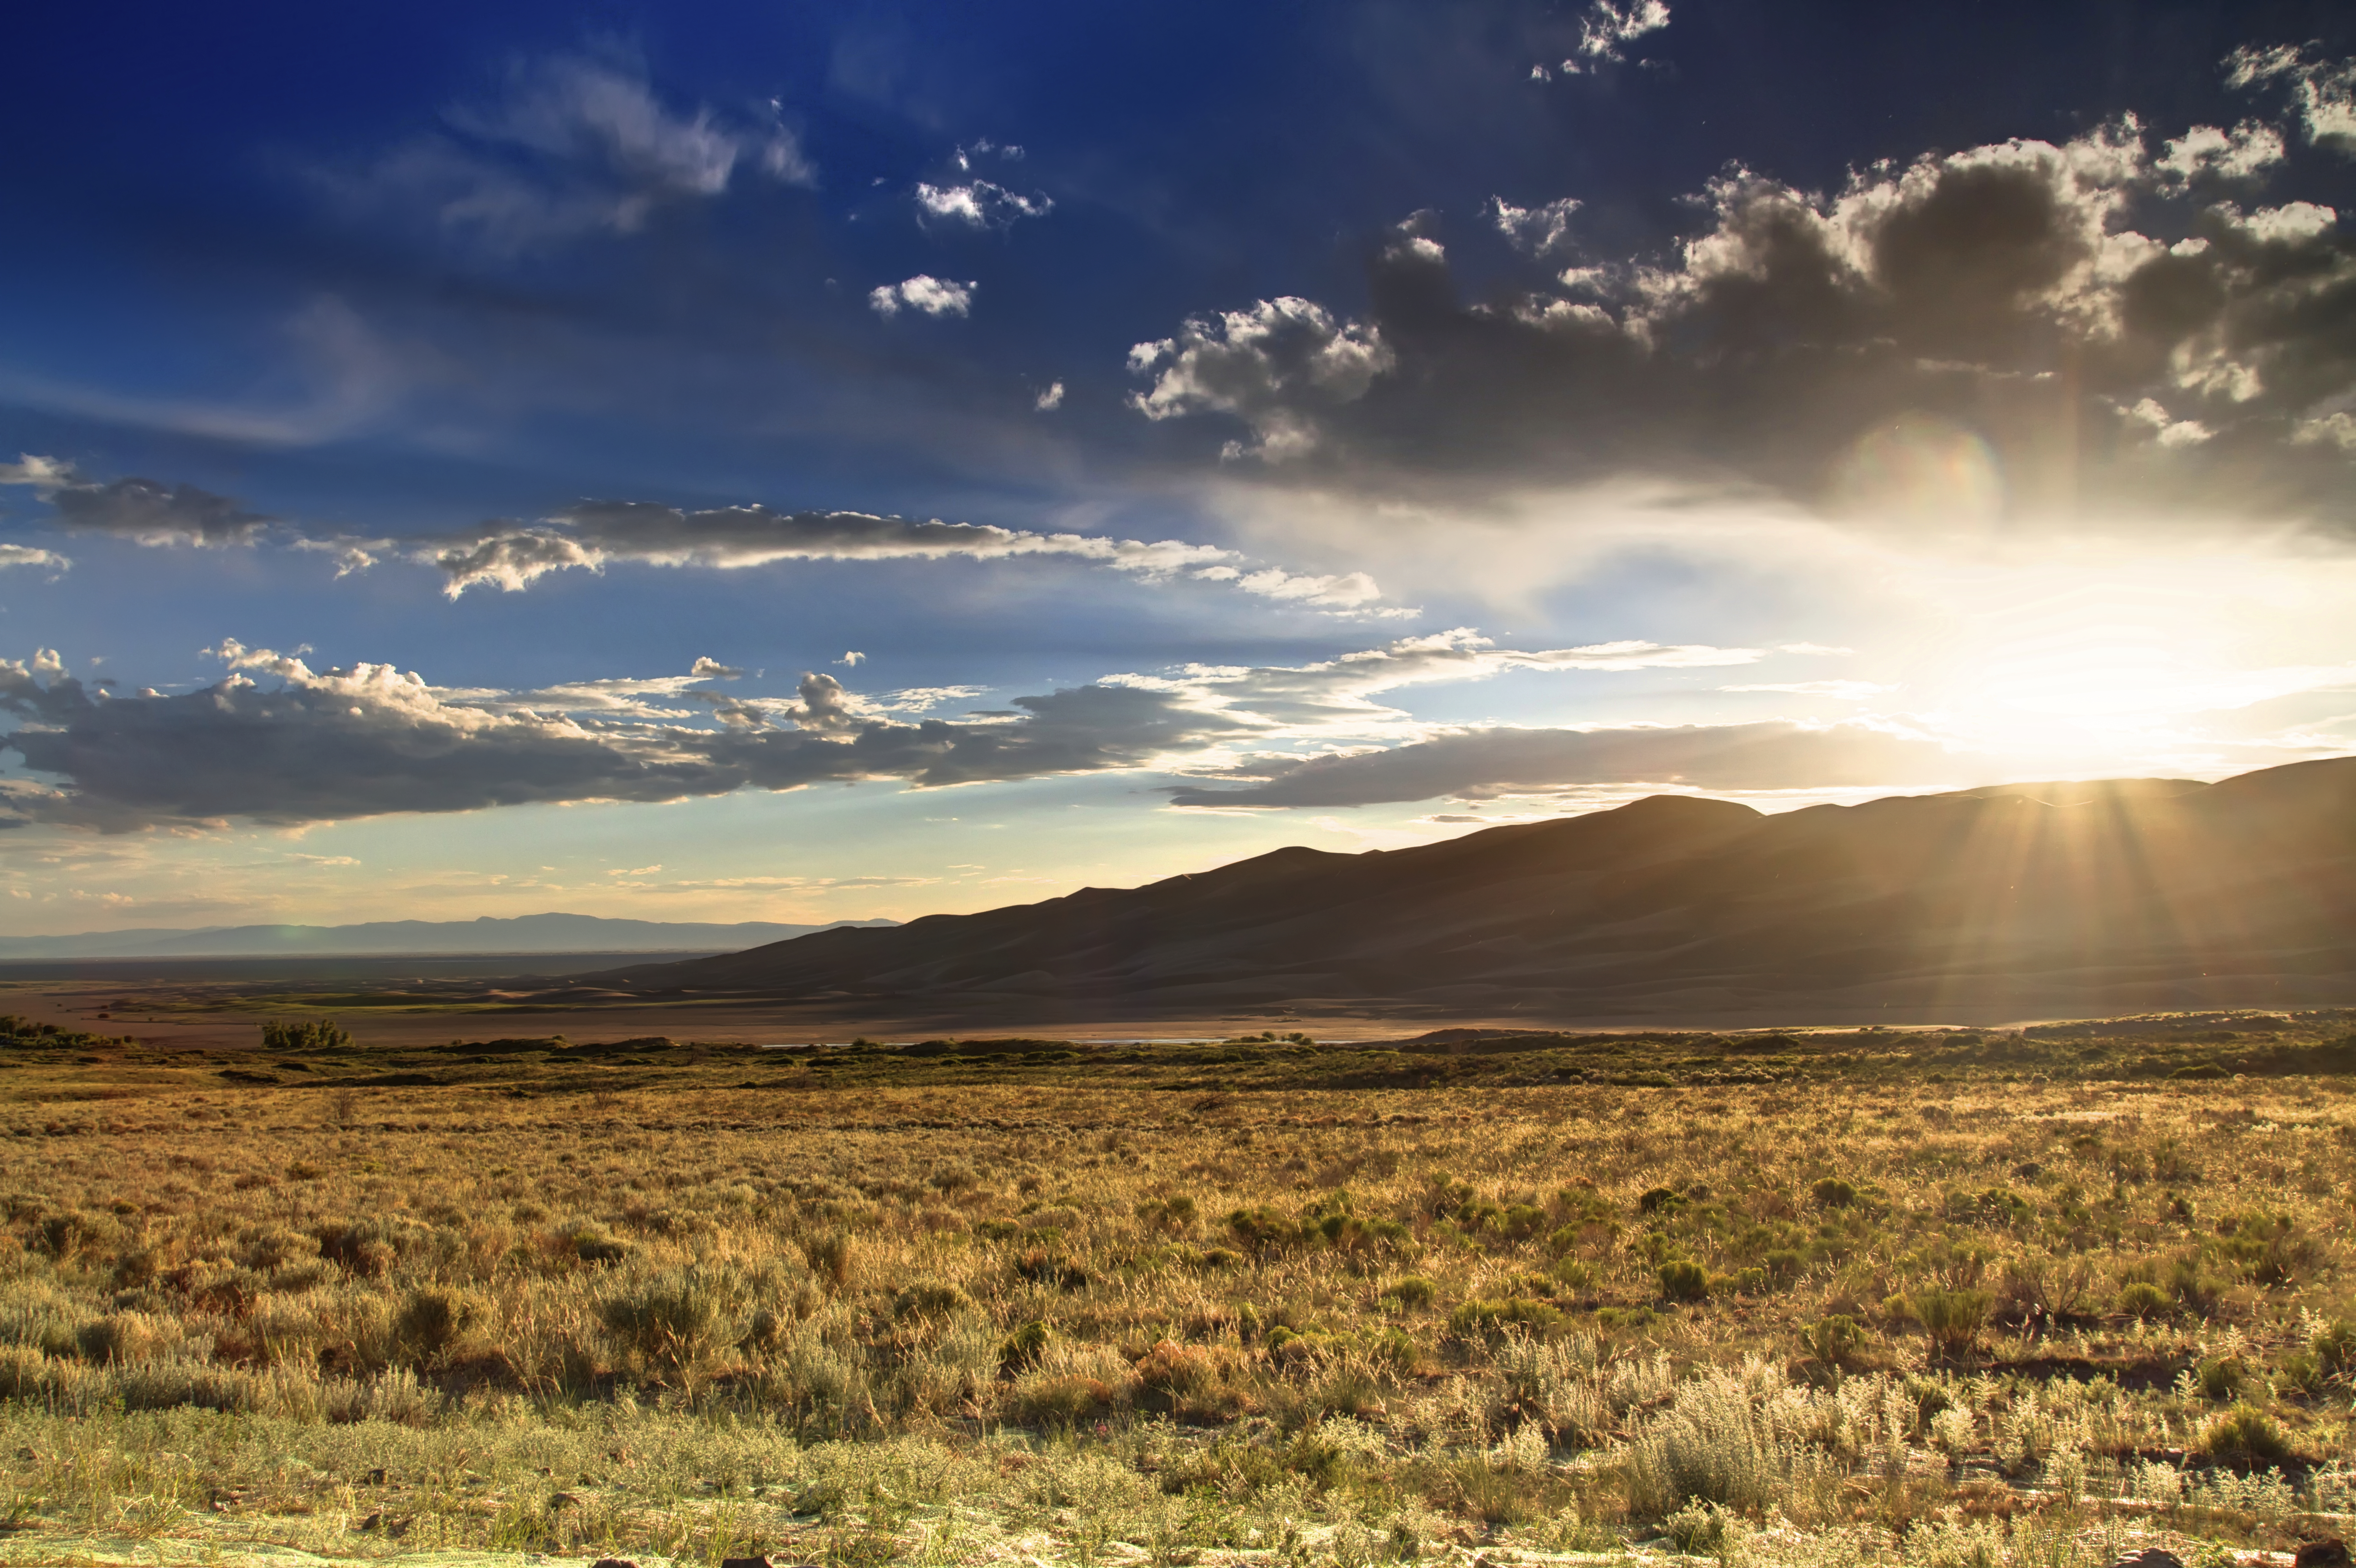
landscape, nature, grass, sand, horizon, wilderness, mountain, cloud, sky, sun, sunrise, sunset, field, meadow, prairie, sunlight, morning, hill, dawn, dusk, clear, evening, canon, blue, savanna, plain, dunes, eos, colorado, mountains, vivid, grassland, canon7d, plateau, 7d, worldwidelandscapes, habitat, tamron1750, crisp, ecosystem, steppe, rural area, sanluis, photosandcalendar, natural environment, geographical feature, grass family